Happy New Year (2017 film)

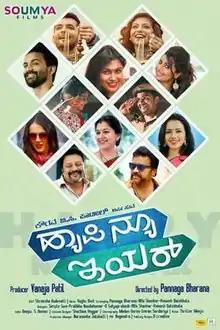
Theatrical Poster

Happy New Year is a 2017 Indian Kannada anthology film directed by Pannaga Bharana and featuring an ensemble cast consisting of B. C. Patil, Saikumar, Rajshri Ponnappa, Vijay Raghavendra, Diganth, Dhananjay, Sudharani, Shruthi Hariharan, Sonu Gowda, Margarita, and Srushti Patil in the lead roles. The film's music is composed by Raghu Dixit. The principal photography commenced on 22 August 2016, and the film was released on 5 May 2017.